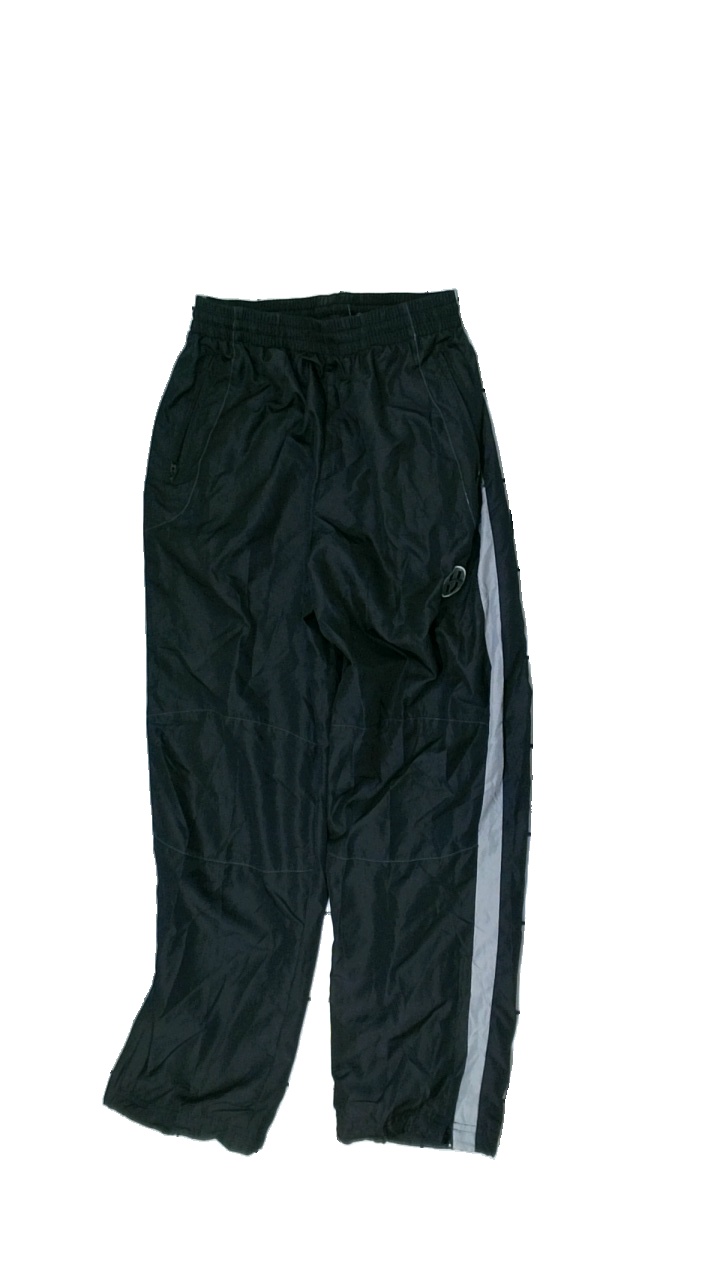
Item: Rain Trousers (Children)
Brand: Unihoc
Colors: Black, Grey
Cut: Regular
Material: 100% polyester
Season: All
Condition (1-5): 5
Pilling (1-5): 5
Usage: Reuse
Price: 50-100